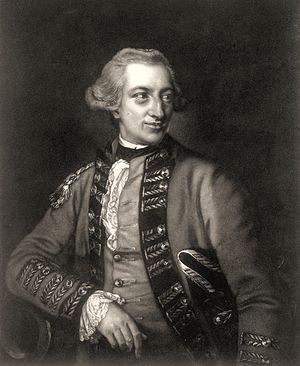
Hugh Percy, 2ᵉ duc de Northumberland, né Hugh Smithson le 14 août 1742 et mort le 10 juillet 1817, est un militaire et pair britannique.